Lexington in the American Civil War

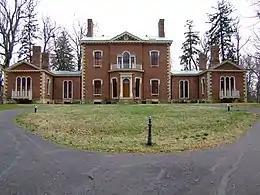
Ashland estate

The Confederates would return to the city following the Battle of Richmond. On September 2, 1862, Major General Edmund Kirby Smith led 11,000 Confederate soldiers into the city, discovering that Union forces had destroyed their (Union) government stores before retreating from the city. The residents of Lexington cheered the Confederates, prompting Smith to cable the Confederate government, saying, "They have proven to us that the heart of Kentucky is with the South in this struggle."